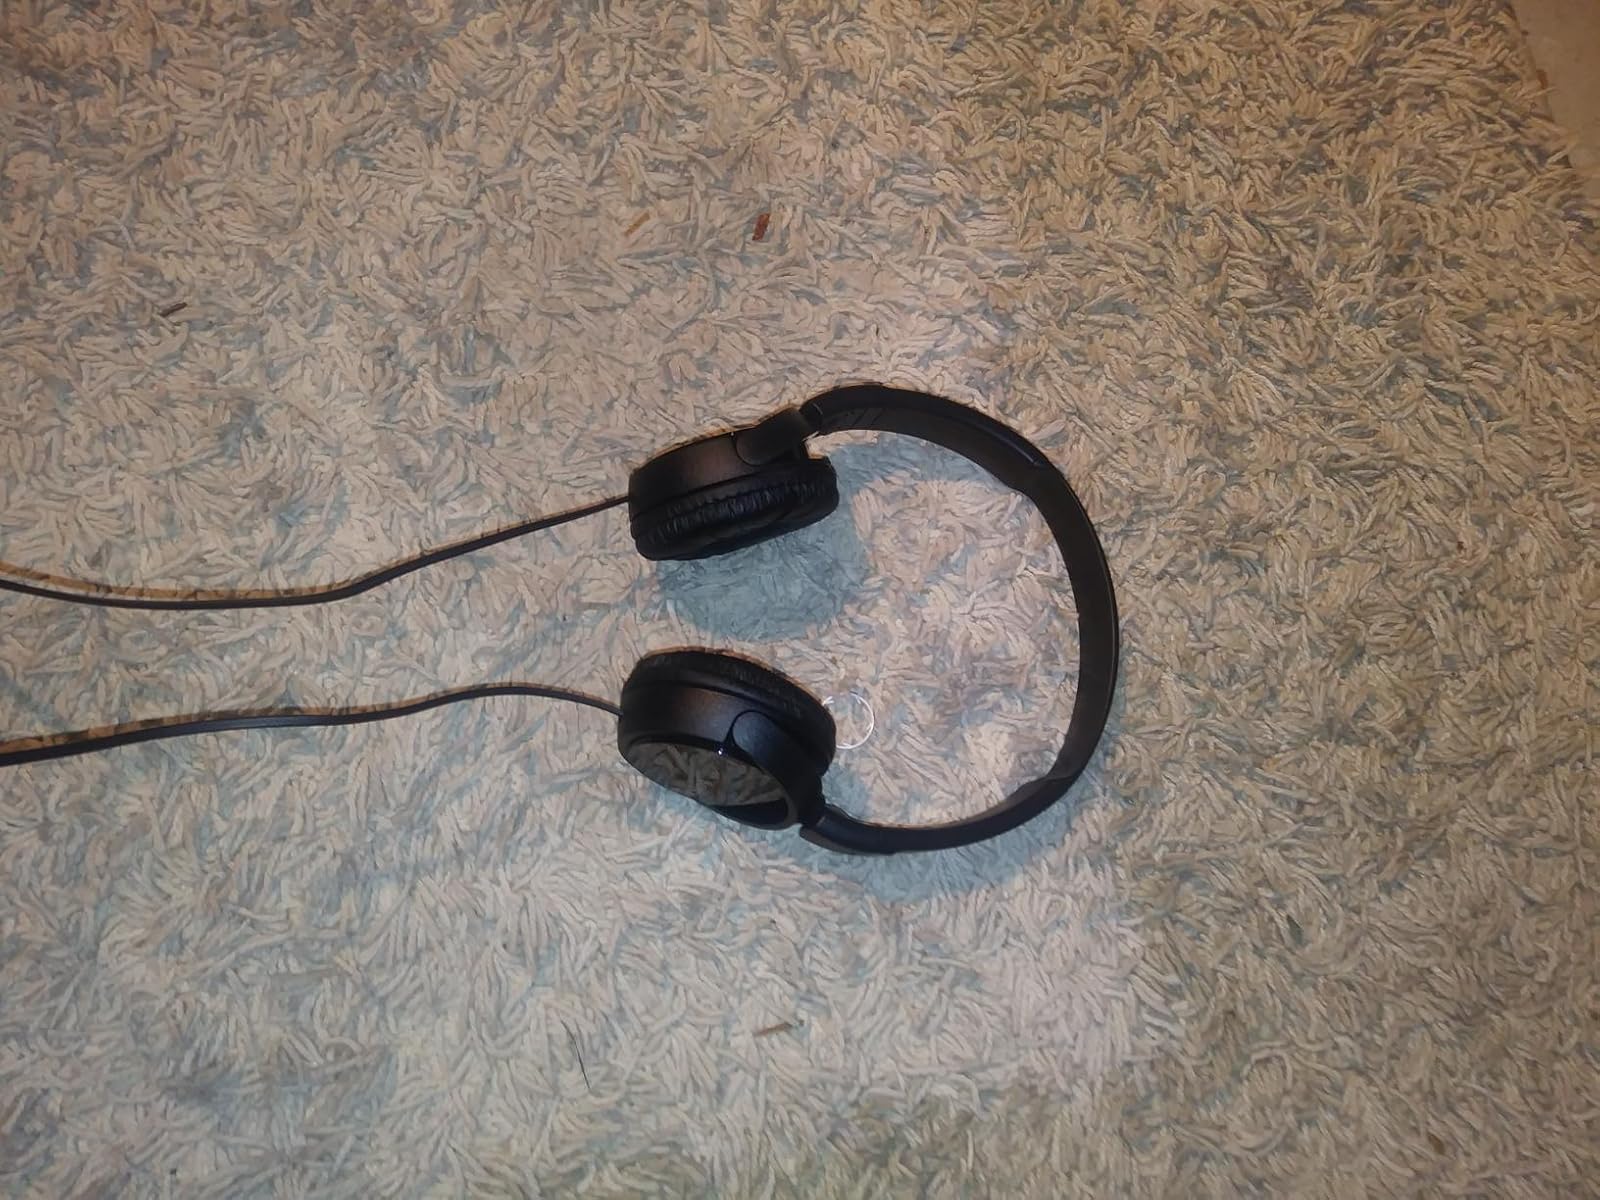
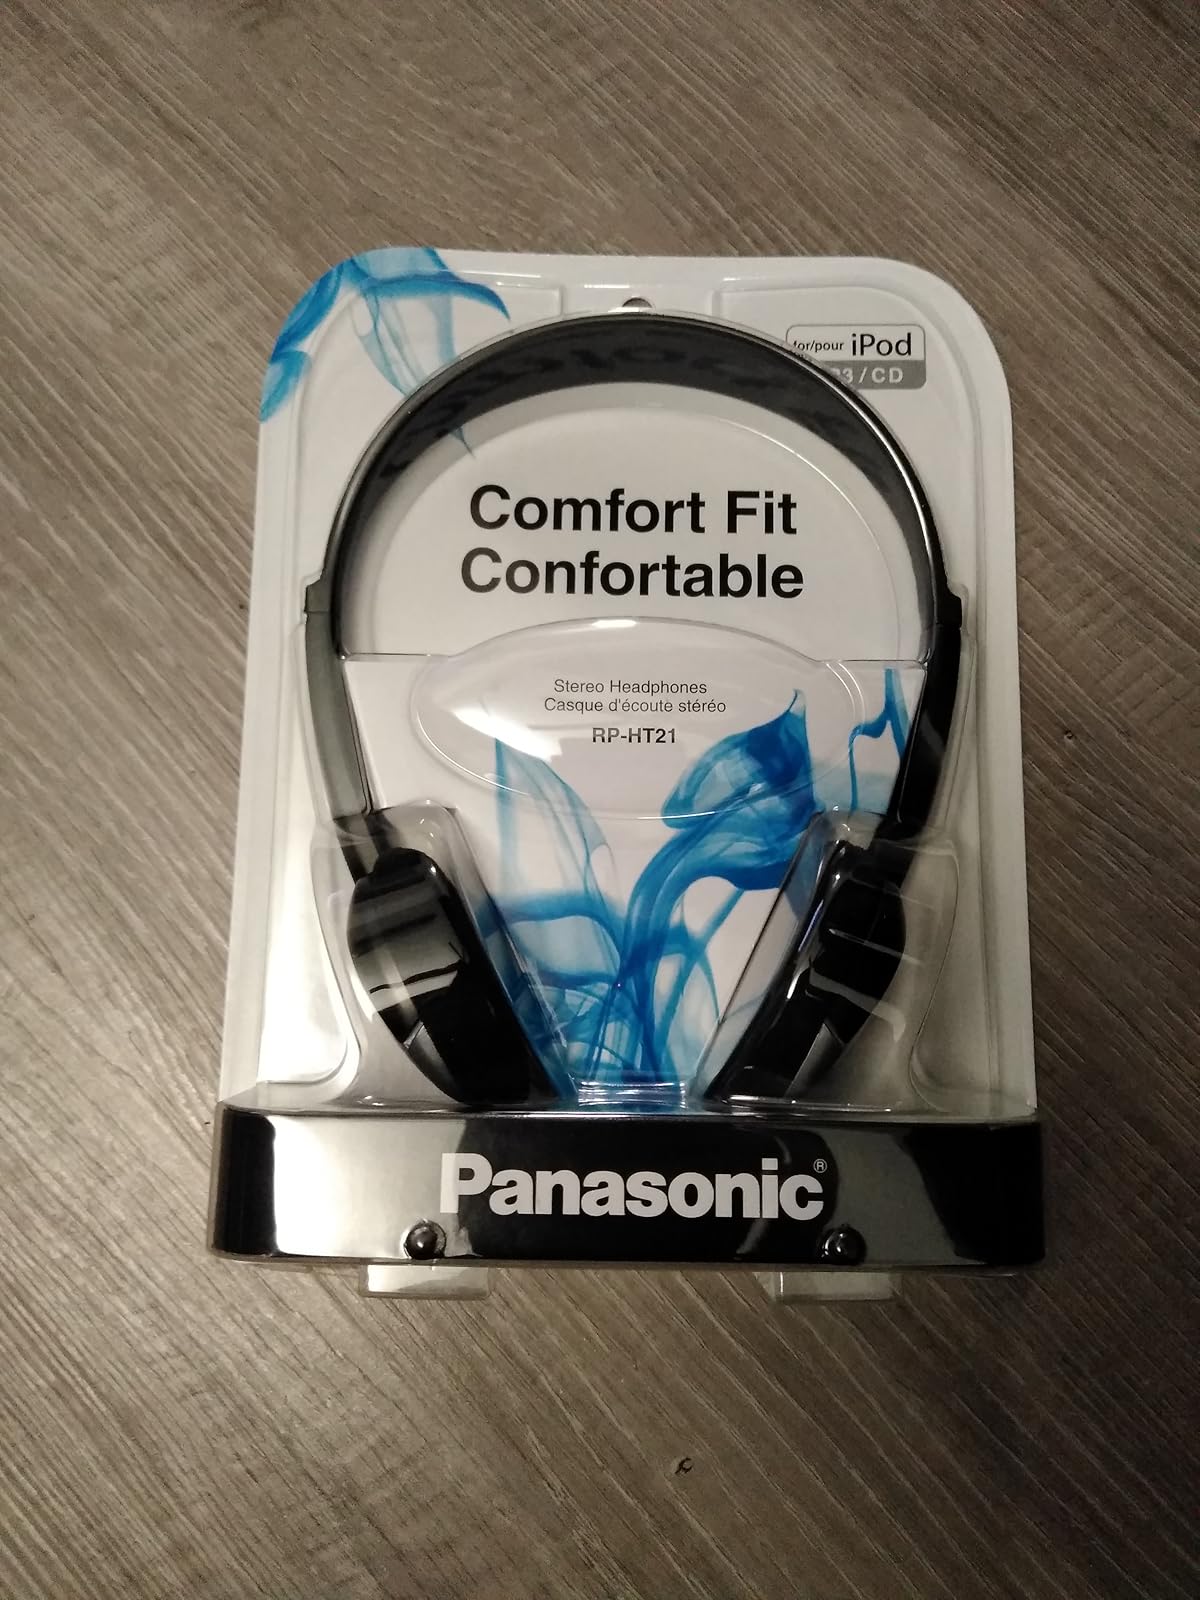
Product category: headphones
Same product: no